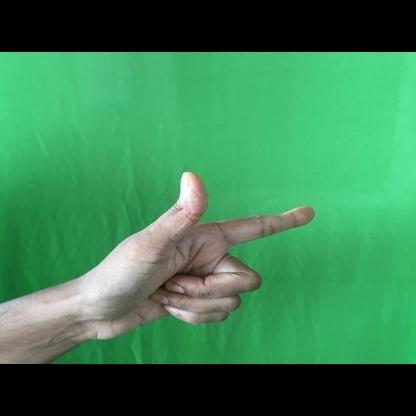
Mudra: Chandrakala